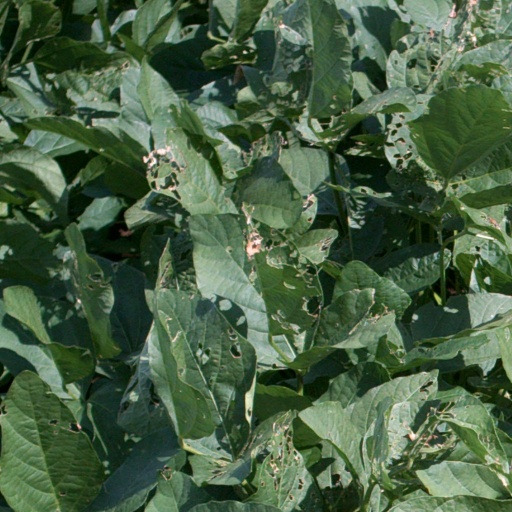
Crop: soybean